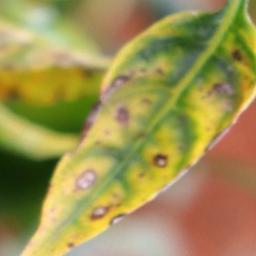
Label: nutritional